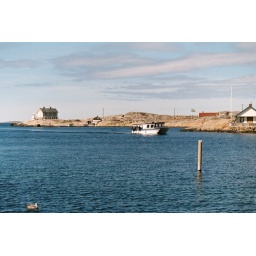
And don't miss the small water bird in the photo...